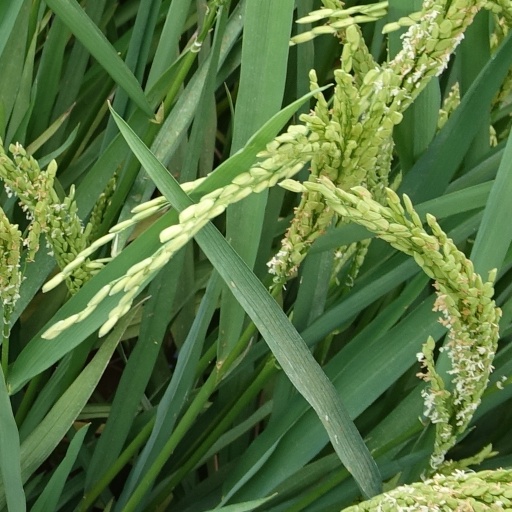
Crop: rice